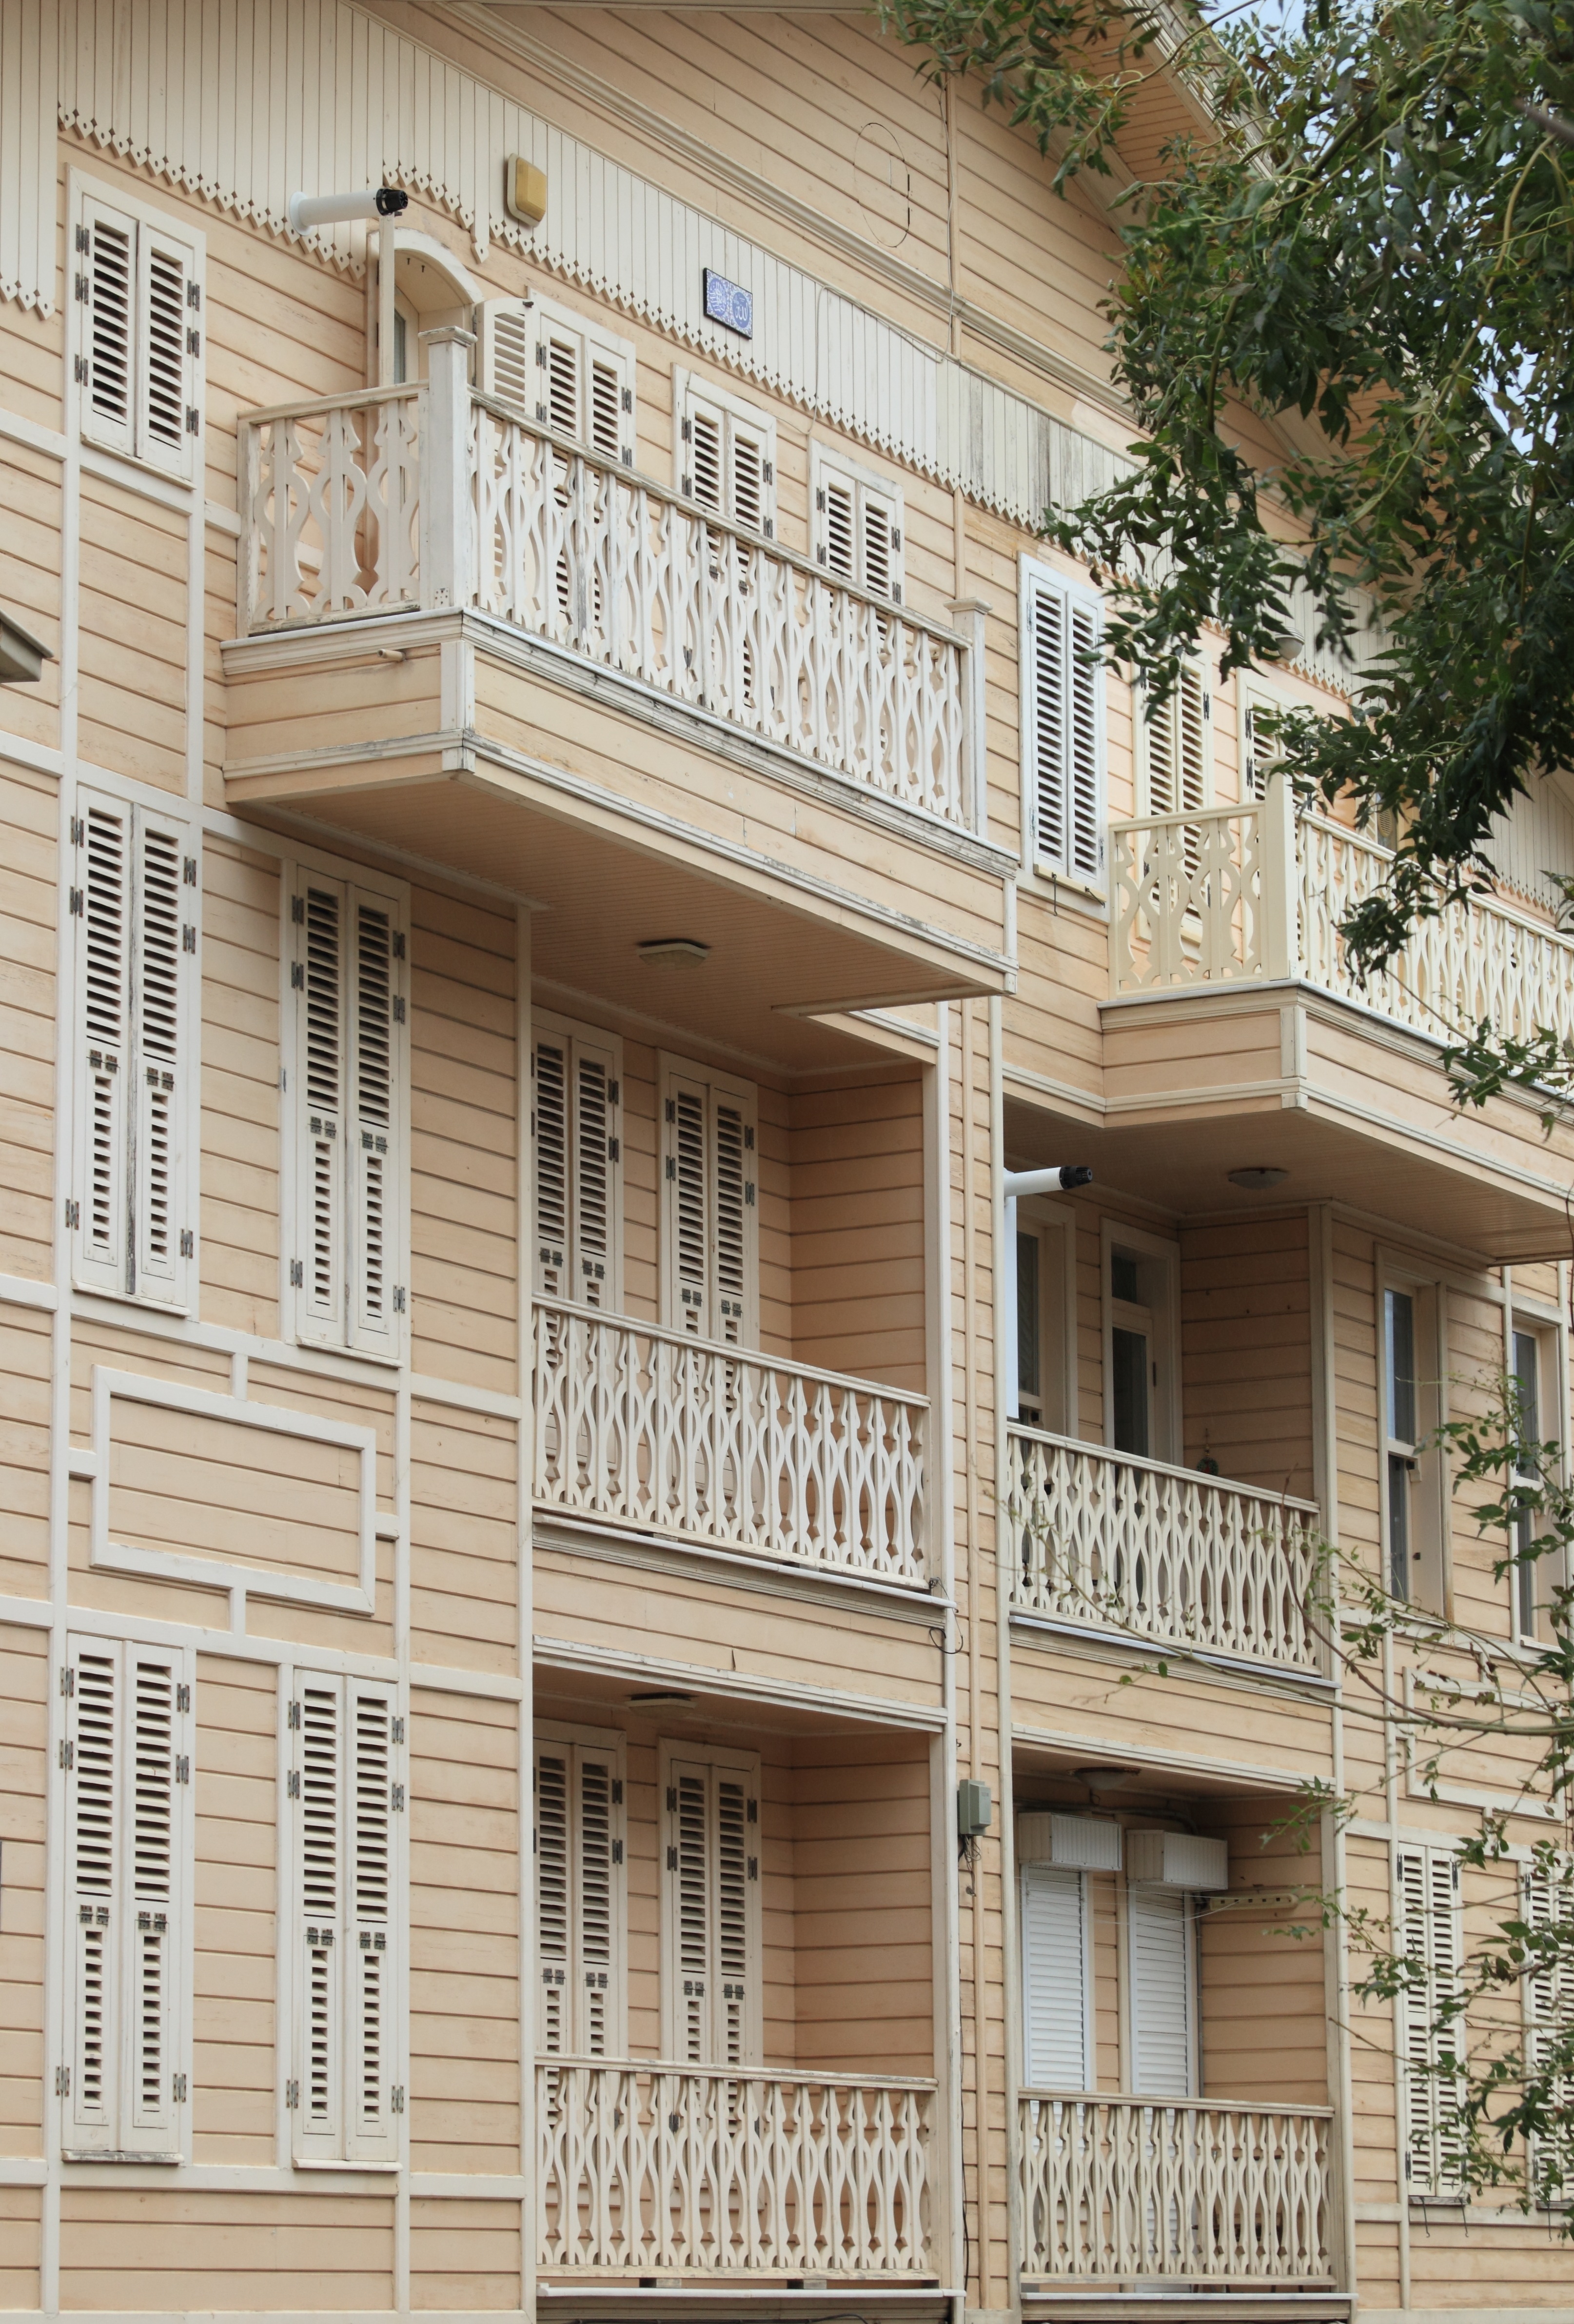
architecture, wood, mansion, house, home, wall, balcony, facade, property, brick, interior design, stairs, turkey, wooden, istanbul, estate, brickwork, islands, siding, condominium, prince, burgazada, baluster, window covering